Greek diacritics

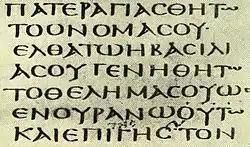
The Lord's Prayer in a 4th-century uncial manuscript "Codex Sinaiticus", before the adoption of minuscule polytonic. Note spelling errors: elth"a"tō ē basil"i"a (ΕΛΘΑΤΩΗΒΑΣΙΛΙΑ) instead of elth"e"tō ē basil"ei"a (ΕΛΘΕΤΩ Η ΒΑΣΙΛΕΙΑ).

The original Greek alphabet did not have diacritics. The Greek alphabet is attested since the 8th century BC, and until 403 BC, variations of the Greek alphabet—which exclusively used what are now known as capitals—were used in different cities and areas. From 403 on, the Athenians decided to employ a version of the Ionian alphabet. With the spread of Koine Greek, a continuation of the Attic dialect, the Ionic alphabet superseded the other alphabets, known as epichoric, with varying degrees of speed. The Ionian alphabet, however, also consisted only of capitals.